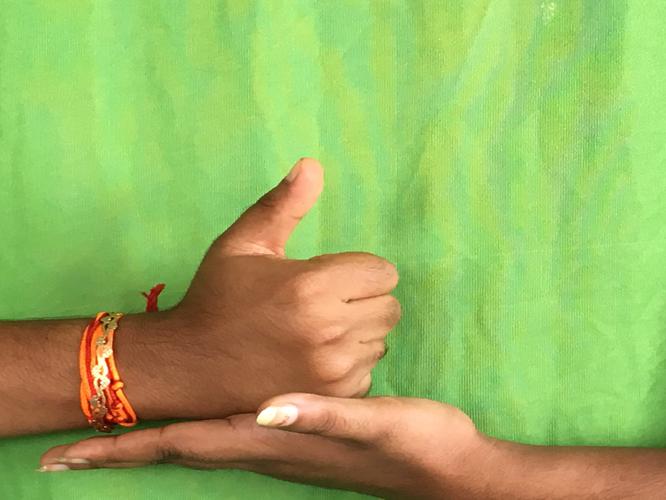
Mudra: Shivalinga
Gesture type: double_hand